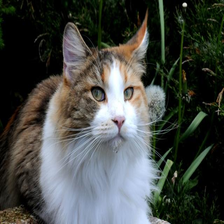
Species: cat
Breed: Maine Coon